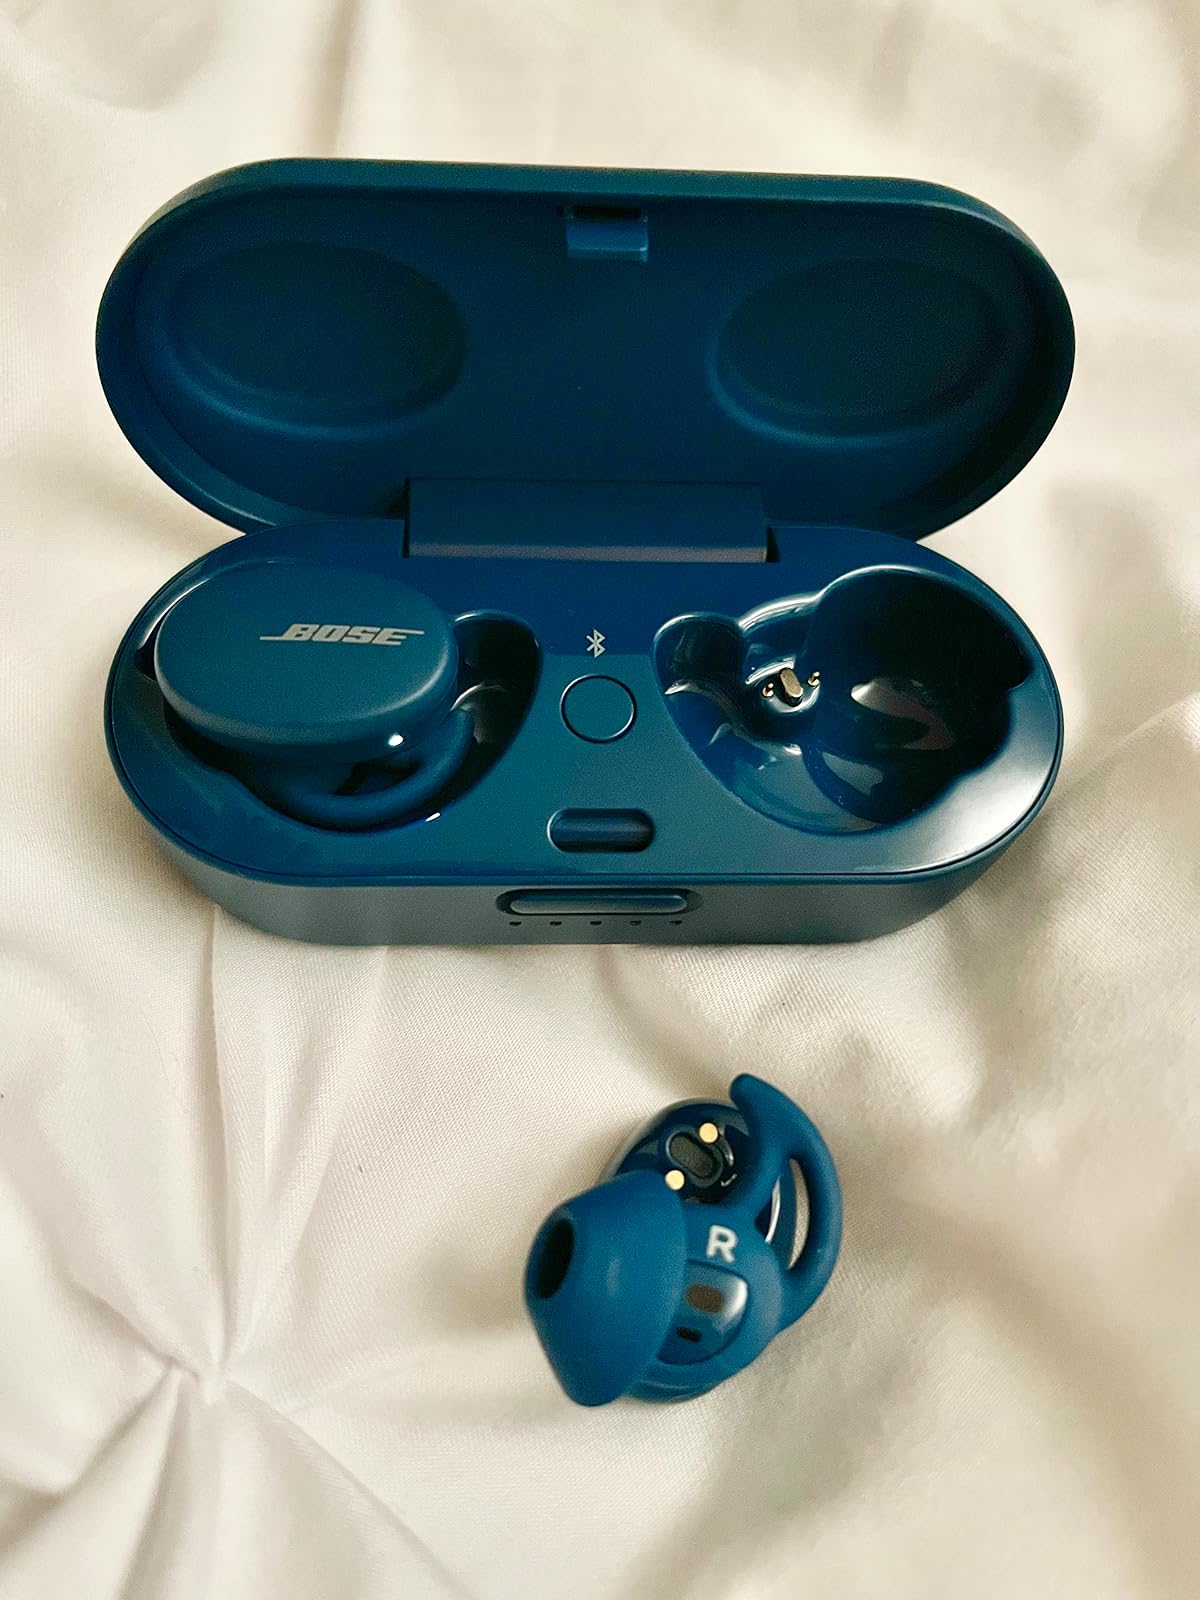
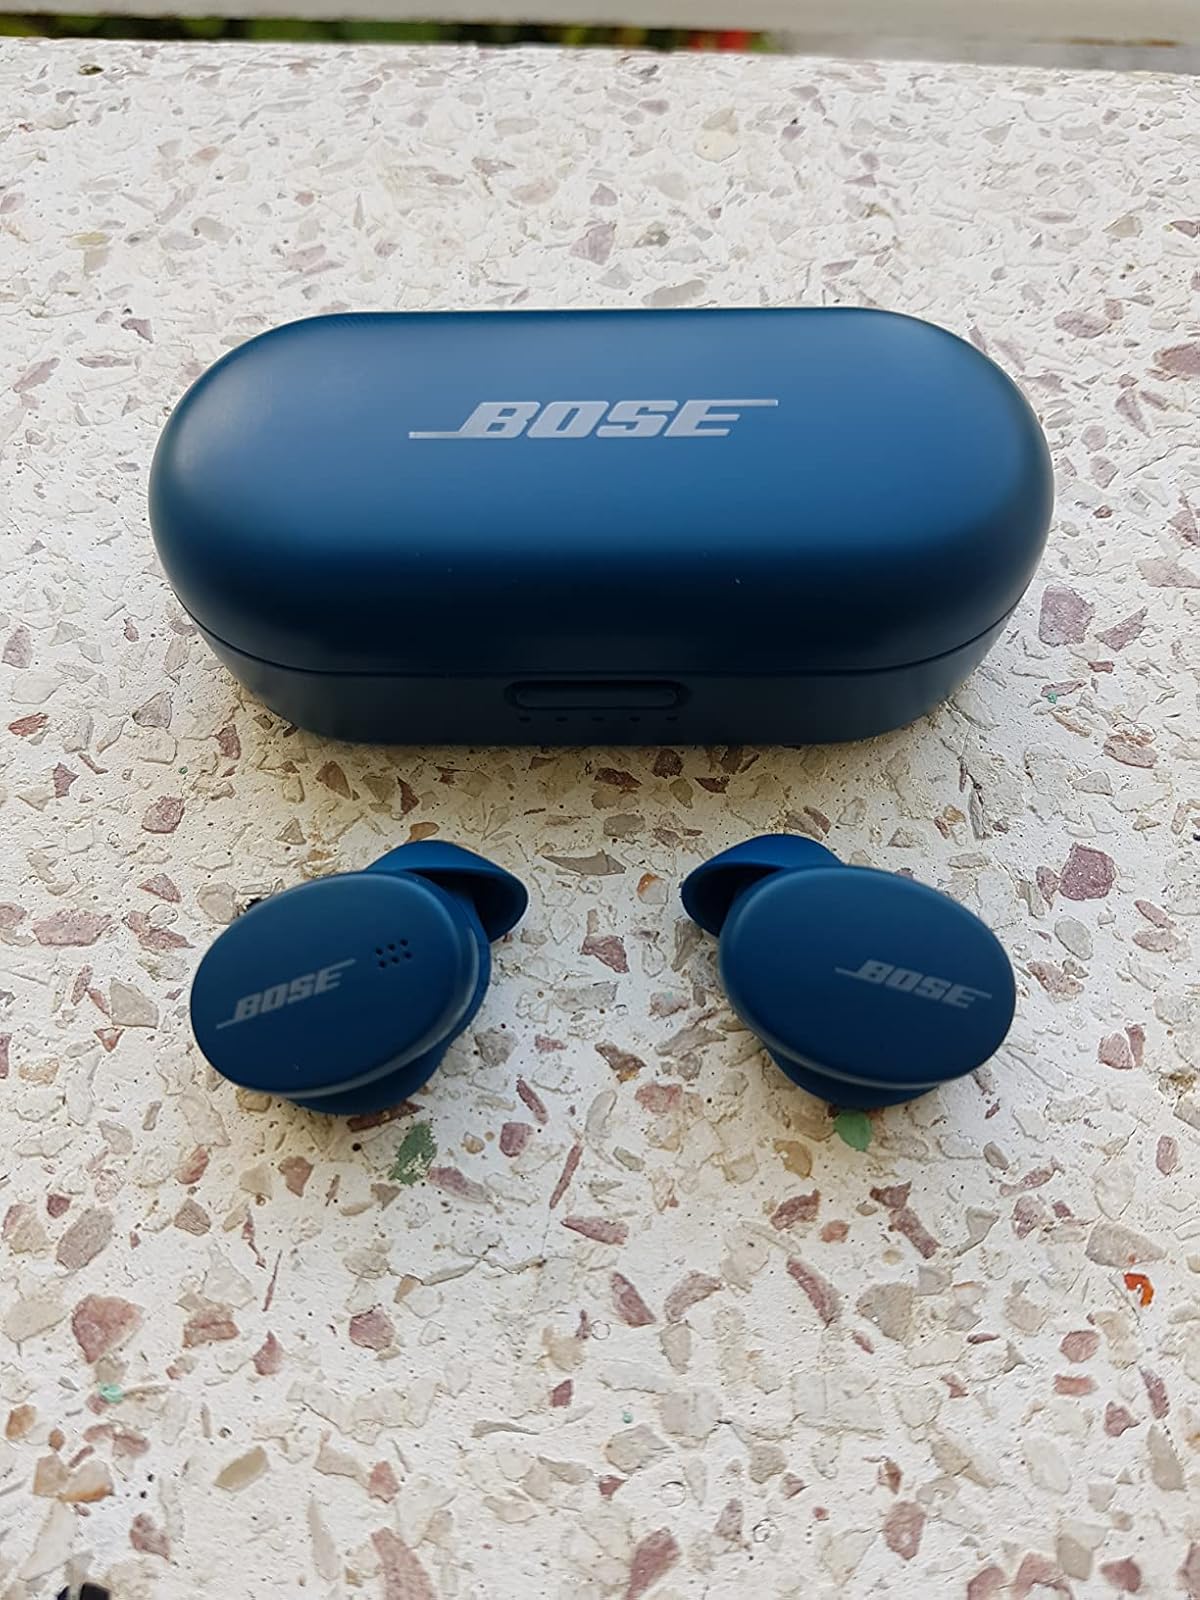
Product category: earbuds
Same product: yes